Enchanted Mesa

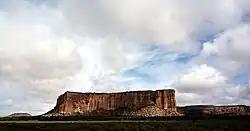
Enchanted Mesa today

Enchanted Mesa is a sandstone butte in Cibola County, New Mexico, United States, about northeast of the pueblo of Acoma. It is called Mesa Encantada in Spanish and Katzimo or Kadzima in Keresan. Acoma tradition says that Enchanted Mesa was the home of the Acoma people until a severe storm and landslide destroyed the only approach. There are no longer any ruins on the flat top. The butte is high, long and only ft wide, at its widest. The elevation at the top is .